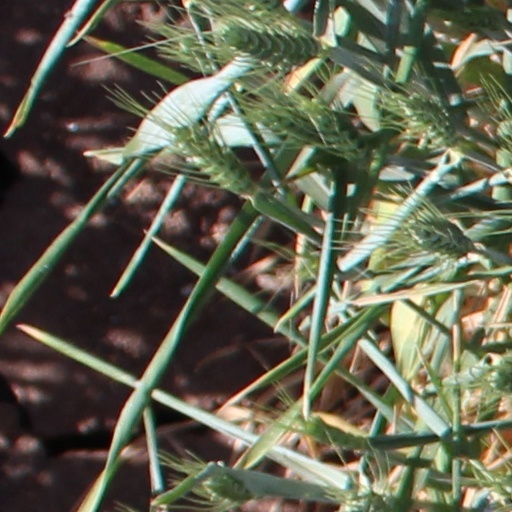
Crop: wheat